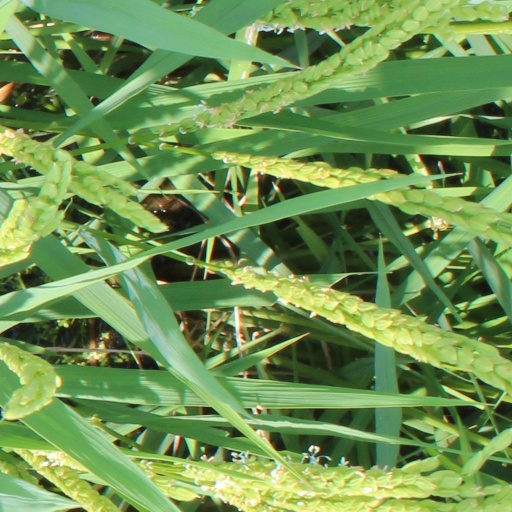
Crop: rice